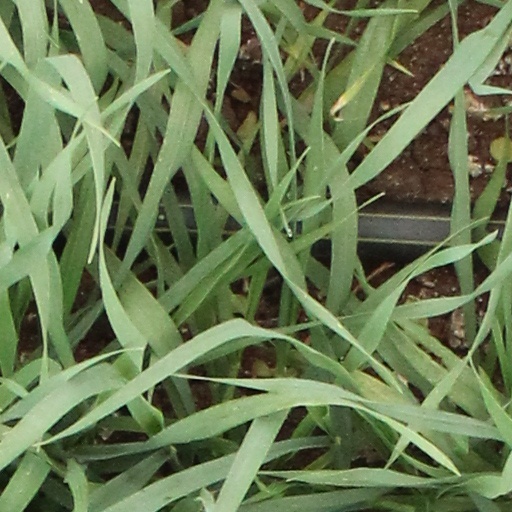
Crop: wheat